Kingston Frontenacs

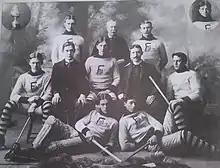
1898-99 Kingston Frontenacs intermediates and the J. Ross Robertson Cup (inset, upper left)

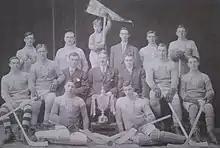
1910-11 Kingston Frontenacs juniors and the J. Ross Robertson Cup

The original Kingston Frontenacs were founded in 1897, named after Louis de Buade de Frontenac, governor of New France, who established Fort Frontenac on the site of present-day Kingston. The original Frontenacs were coached by James T. Sutherland, played in the intermediate division of the Ontario Hockey Association (OHA), and won the inaugural J. Ross Robertson Cup during the 1898–99 season.